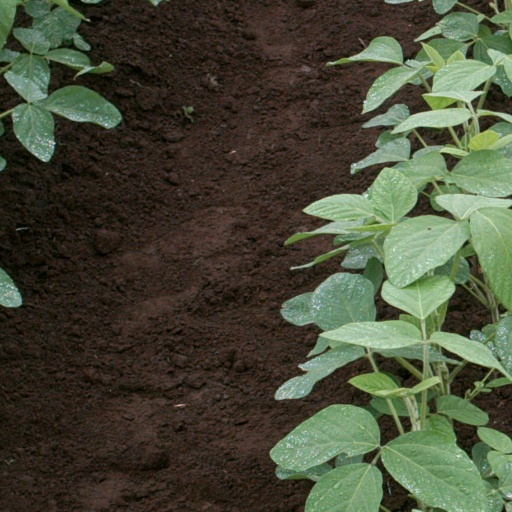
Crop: soybean